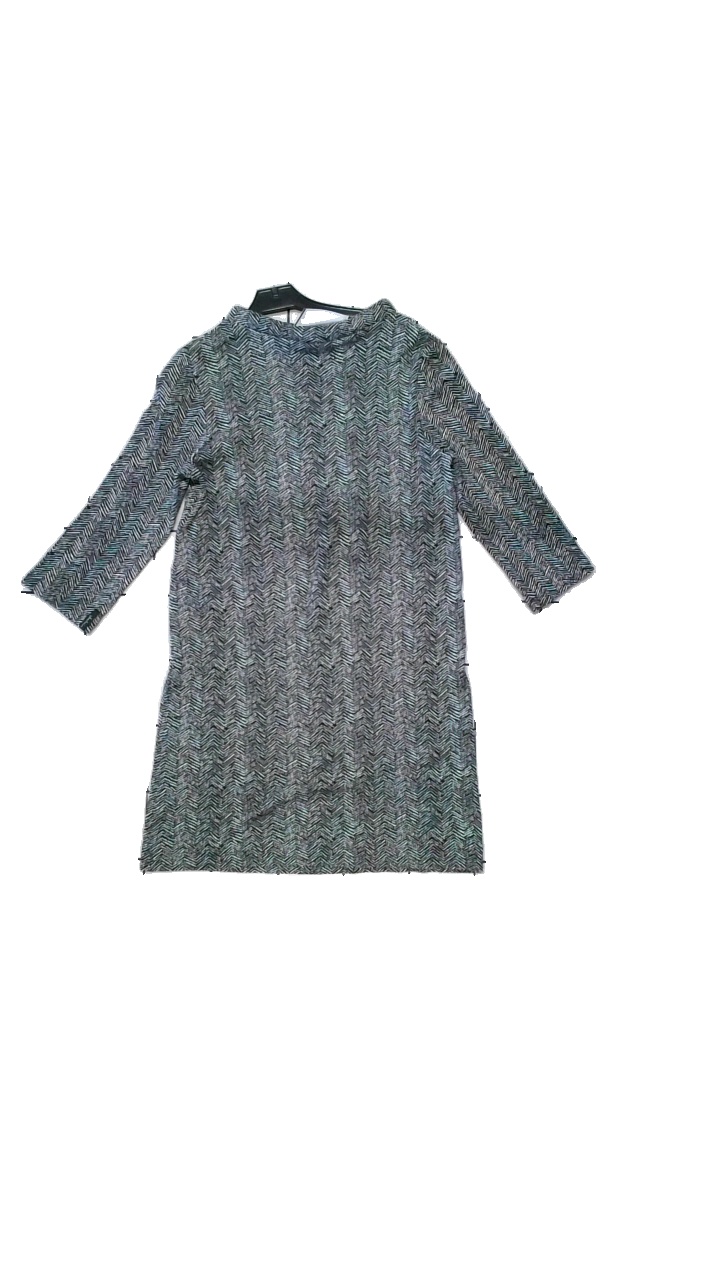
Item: Dress (Ladies)
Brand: Jascha
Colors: White, Black
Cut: Loose
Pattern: Striped
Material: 95% viscose, 5% elastane
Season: All
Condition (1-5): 4
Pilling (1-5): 4
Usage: Reuse
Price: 50-100